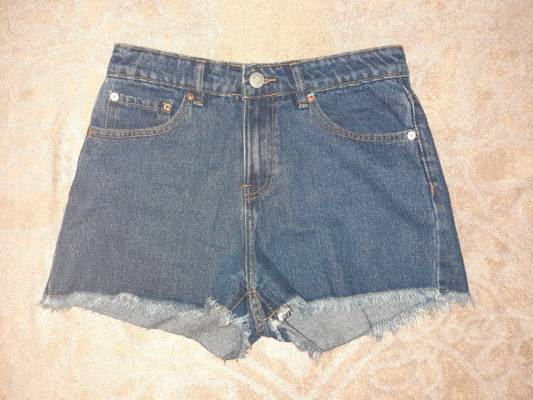
Waste category: clothes